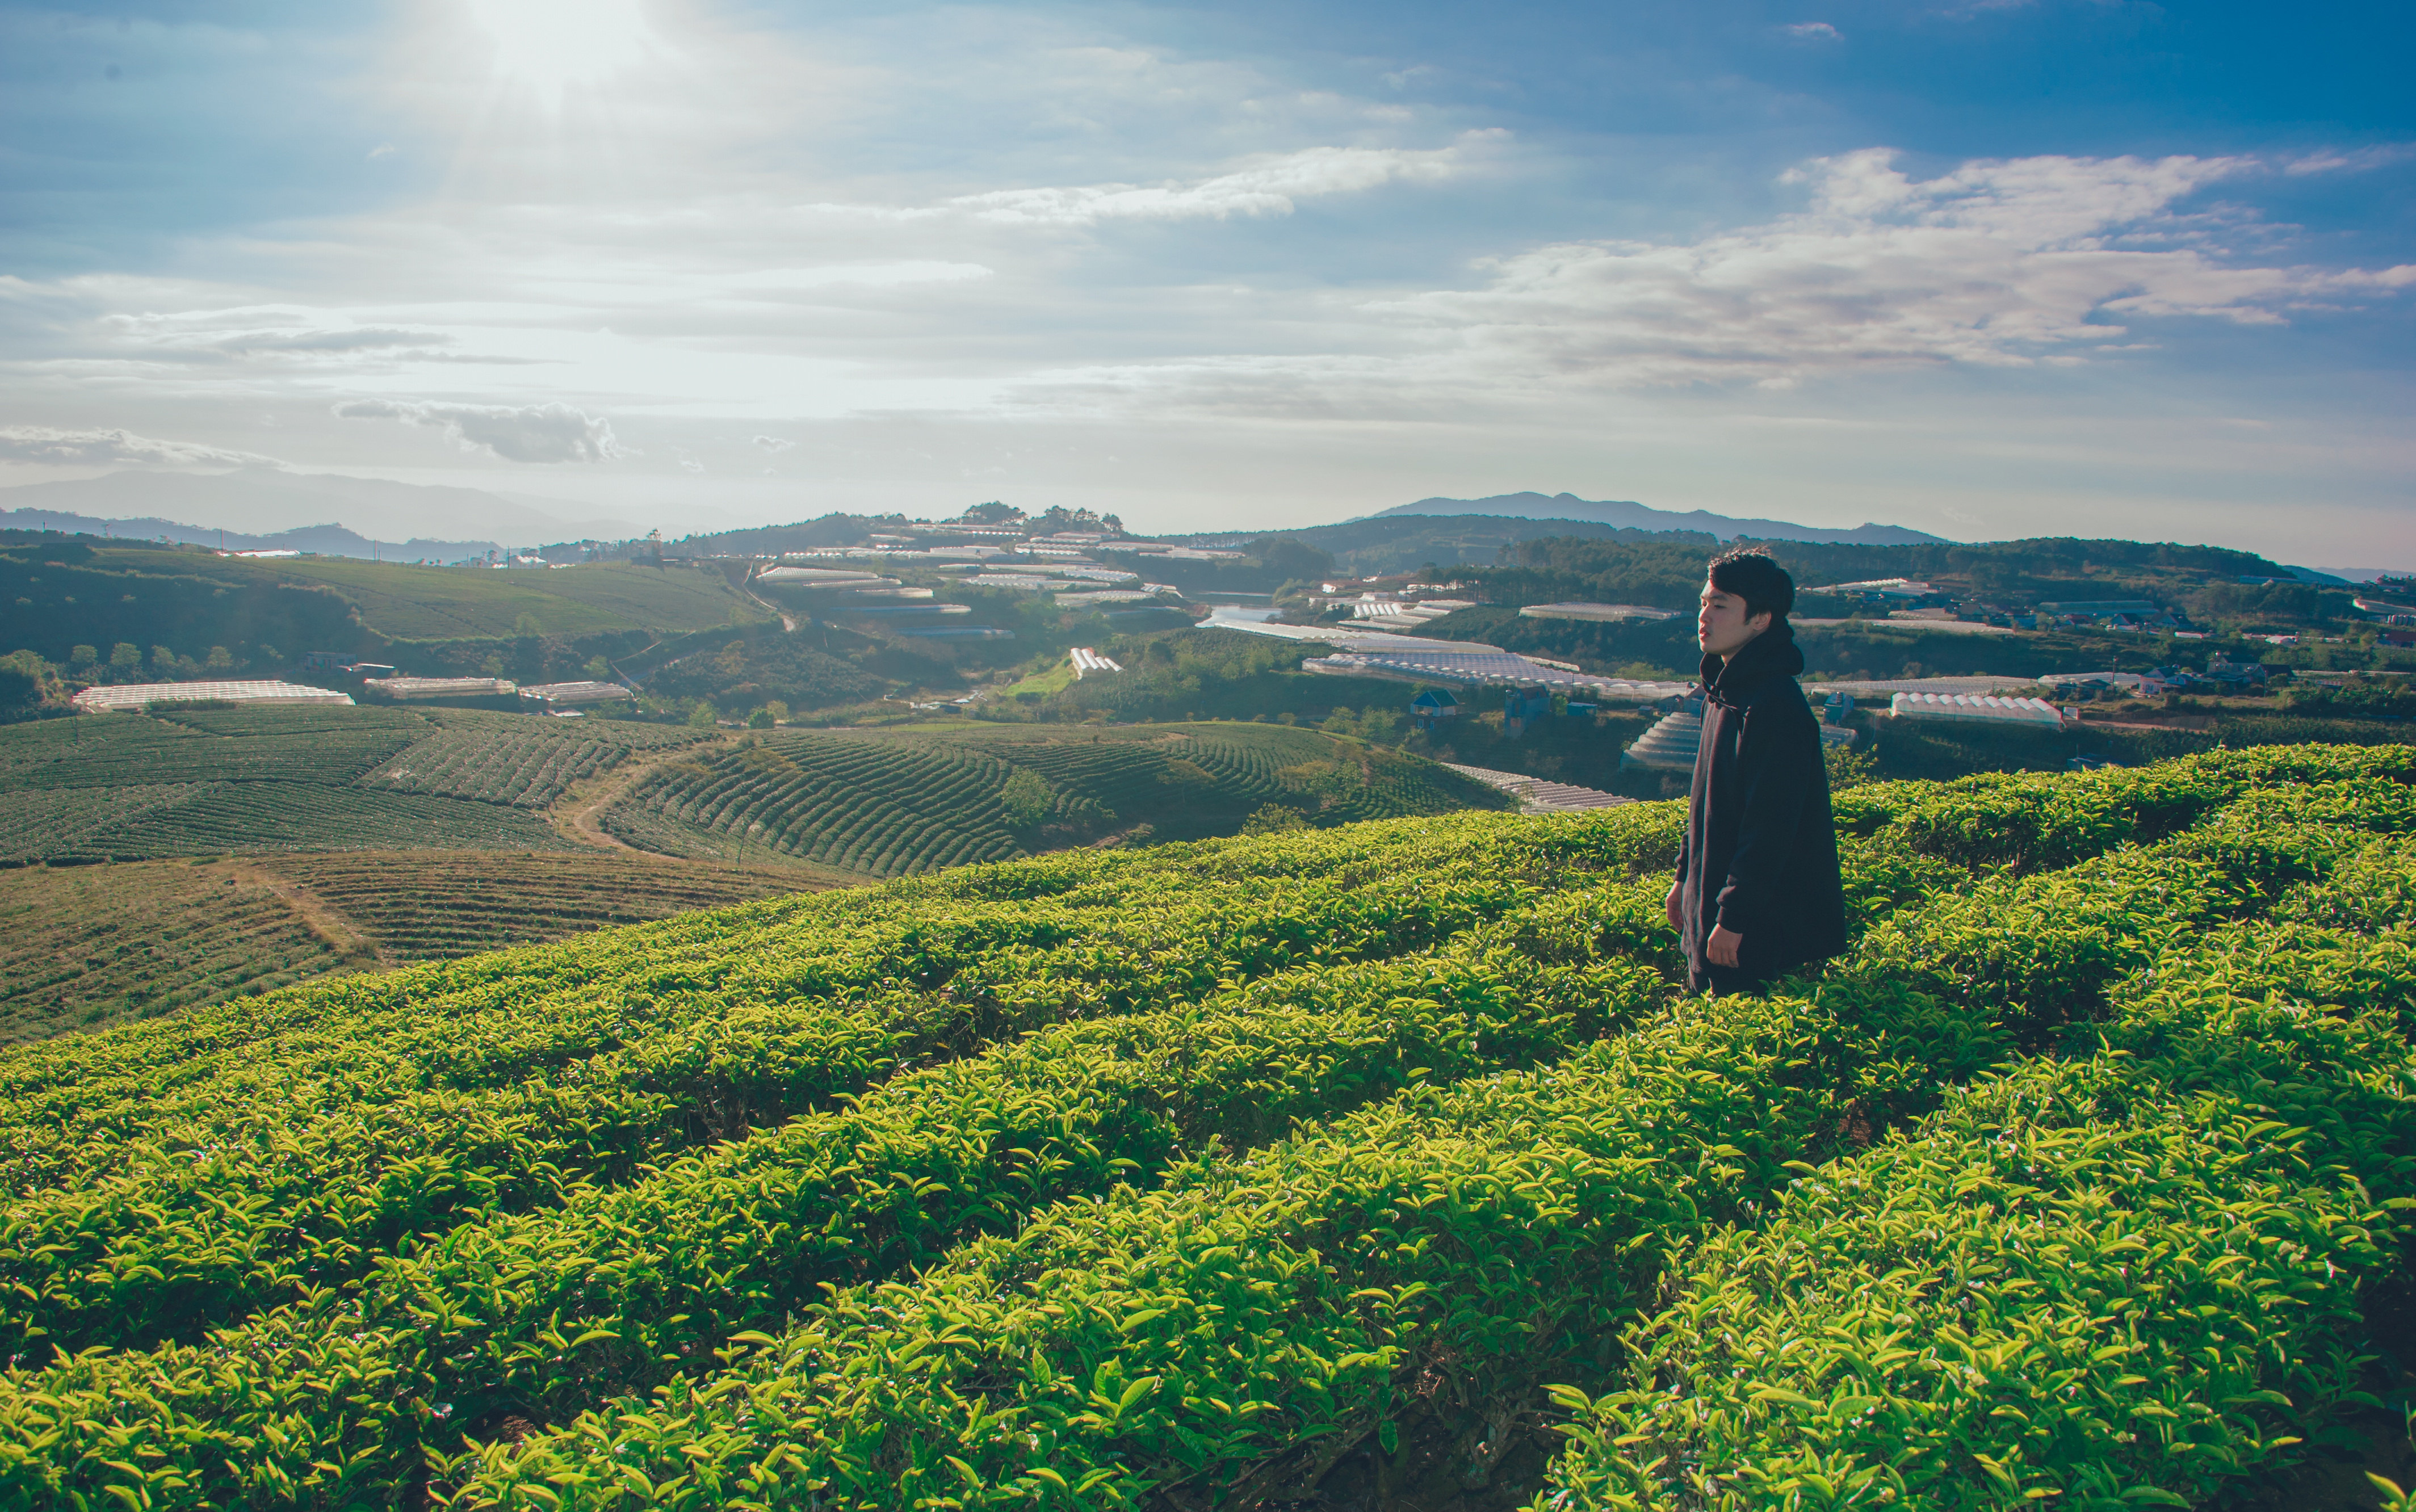
sky, agriculture, field, hill, highland, crop, leaf, cloud, hill station, rural area, plantation, morning, tree, grassland, mount scenery, farm, mountain, grass, sunlight, landscape, vineyard, horizon